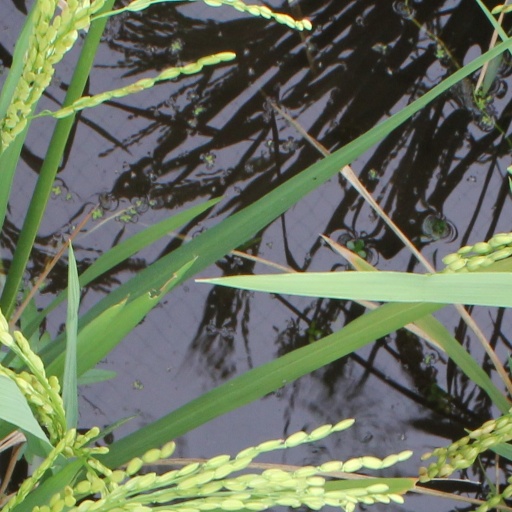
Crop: rice